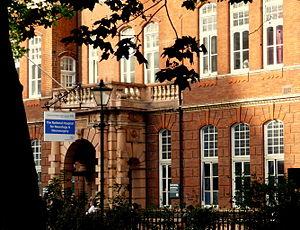
Macdonald Critchley, né le 2 février 1900 et mort le 15 octobre 1997 dans le district de Sedgemoor, Somerset, est un neurologue britannique. Il a été président de la Fédération Mondiale de Neurologie, et l'auteur de plus de 200 articles de neurologie et de 20 livres, parmi lesquels The Parietal Lobes, Aphasiology, et les biographies de James Parkinson et de Sir William Gowers.